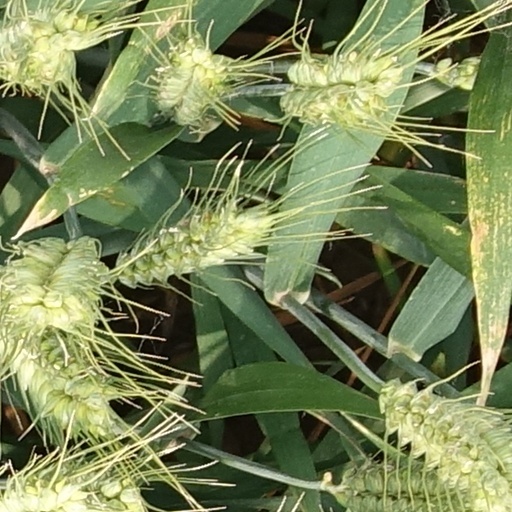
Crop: wheat